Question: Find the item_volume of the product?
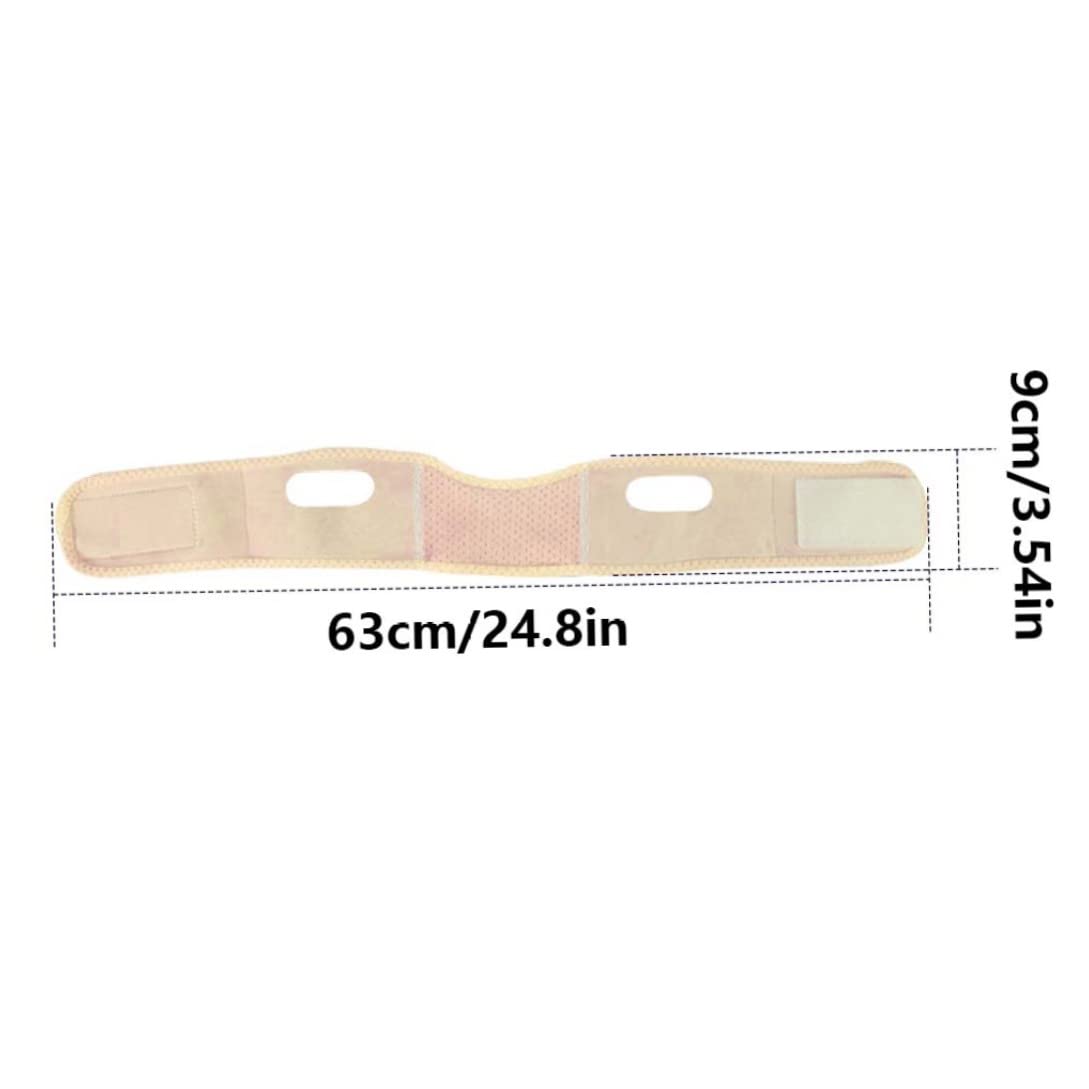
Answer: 9.0 cubic inch